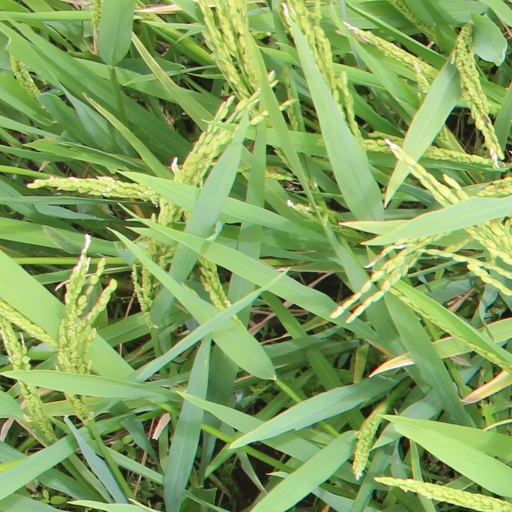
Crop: rice